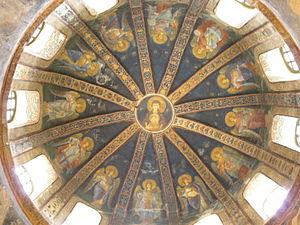
Saint-Sauveur-in-Chora est un des plus beaux exemples d'église byzantine. L'église est actuellement située dans le district stanbouliote occidental d'Edirne Kapı. En 1511, l'église fut convertie en mosquée par les Turcs Ottomans. Elle devint un musée en 1948, puis est reconvertie en mosquée le 21 août 2020 par décret présidentiel du chef d’État turc Recep Tayyip Erdoğan.